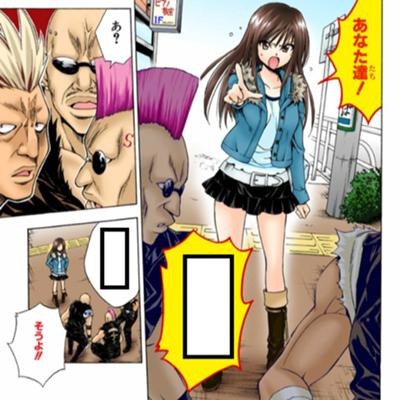
回答: 北斗の拳のに出てくる奴らでしょ?/俺たち漫画間違えてる?